Amélie-les-Bains-Palalda

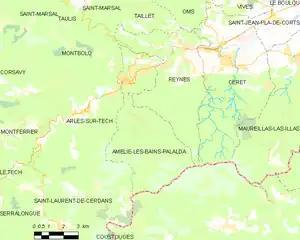
Map of Amélie-les-Bains-Palalda and its surrounding communes

In the winter season the average temperature is about 10 degrees Celsius, and in the summer it is roughly 29 degrees Celsius with the occasional thunderstorm late afternoon.